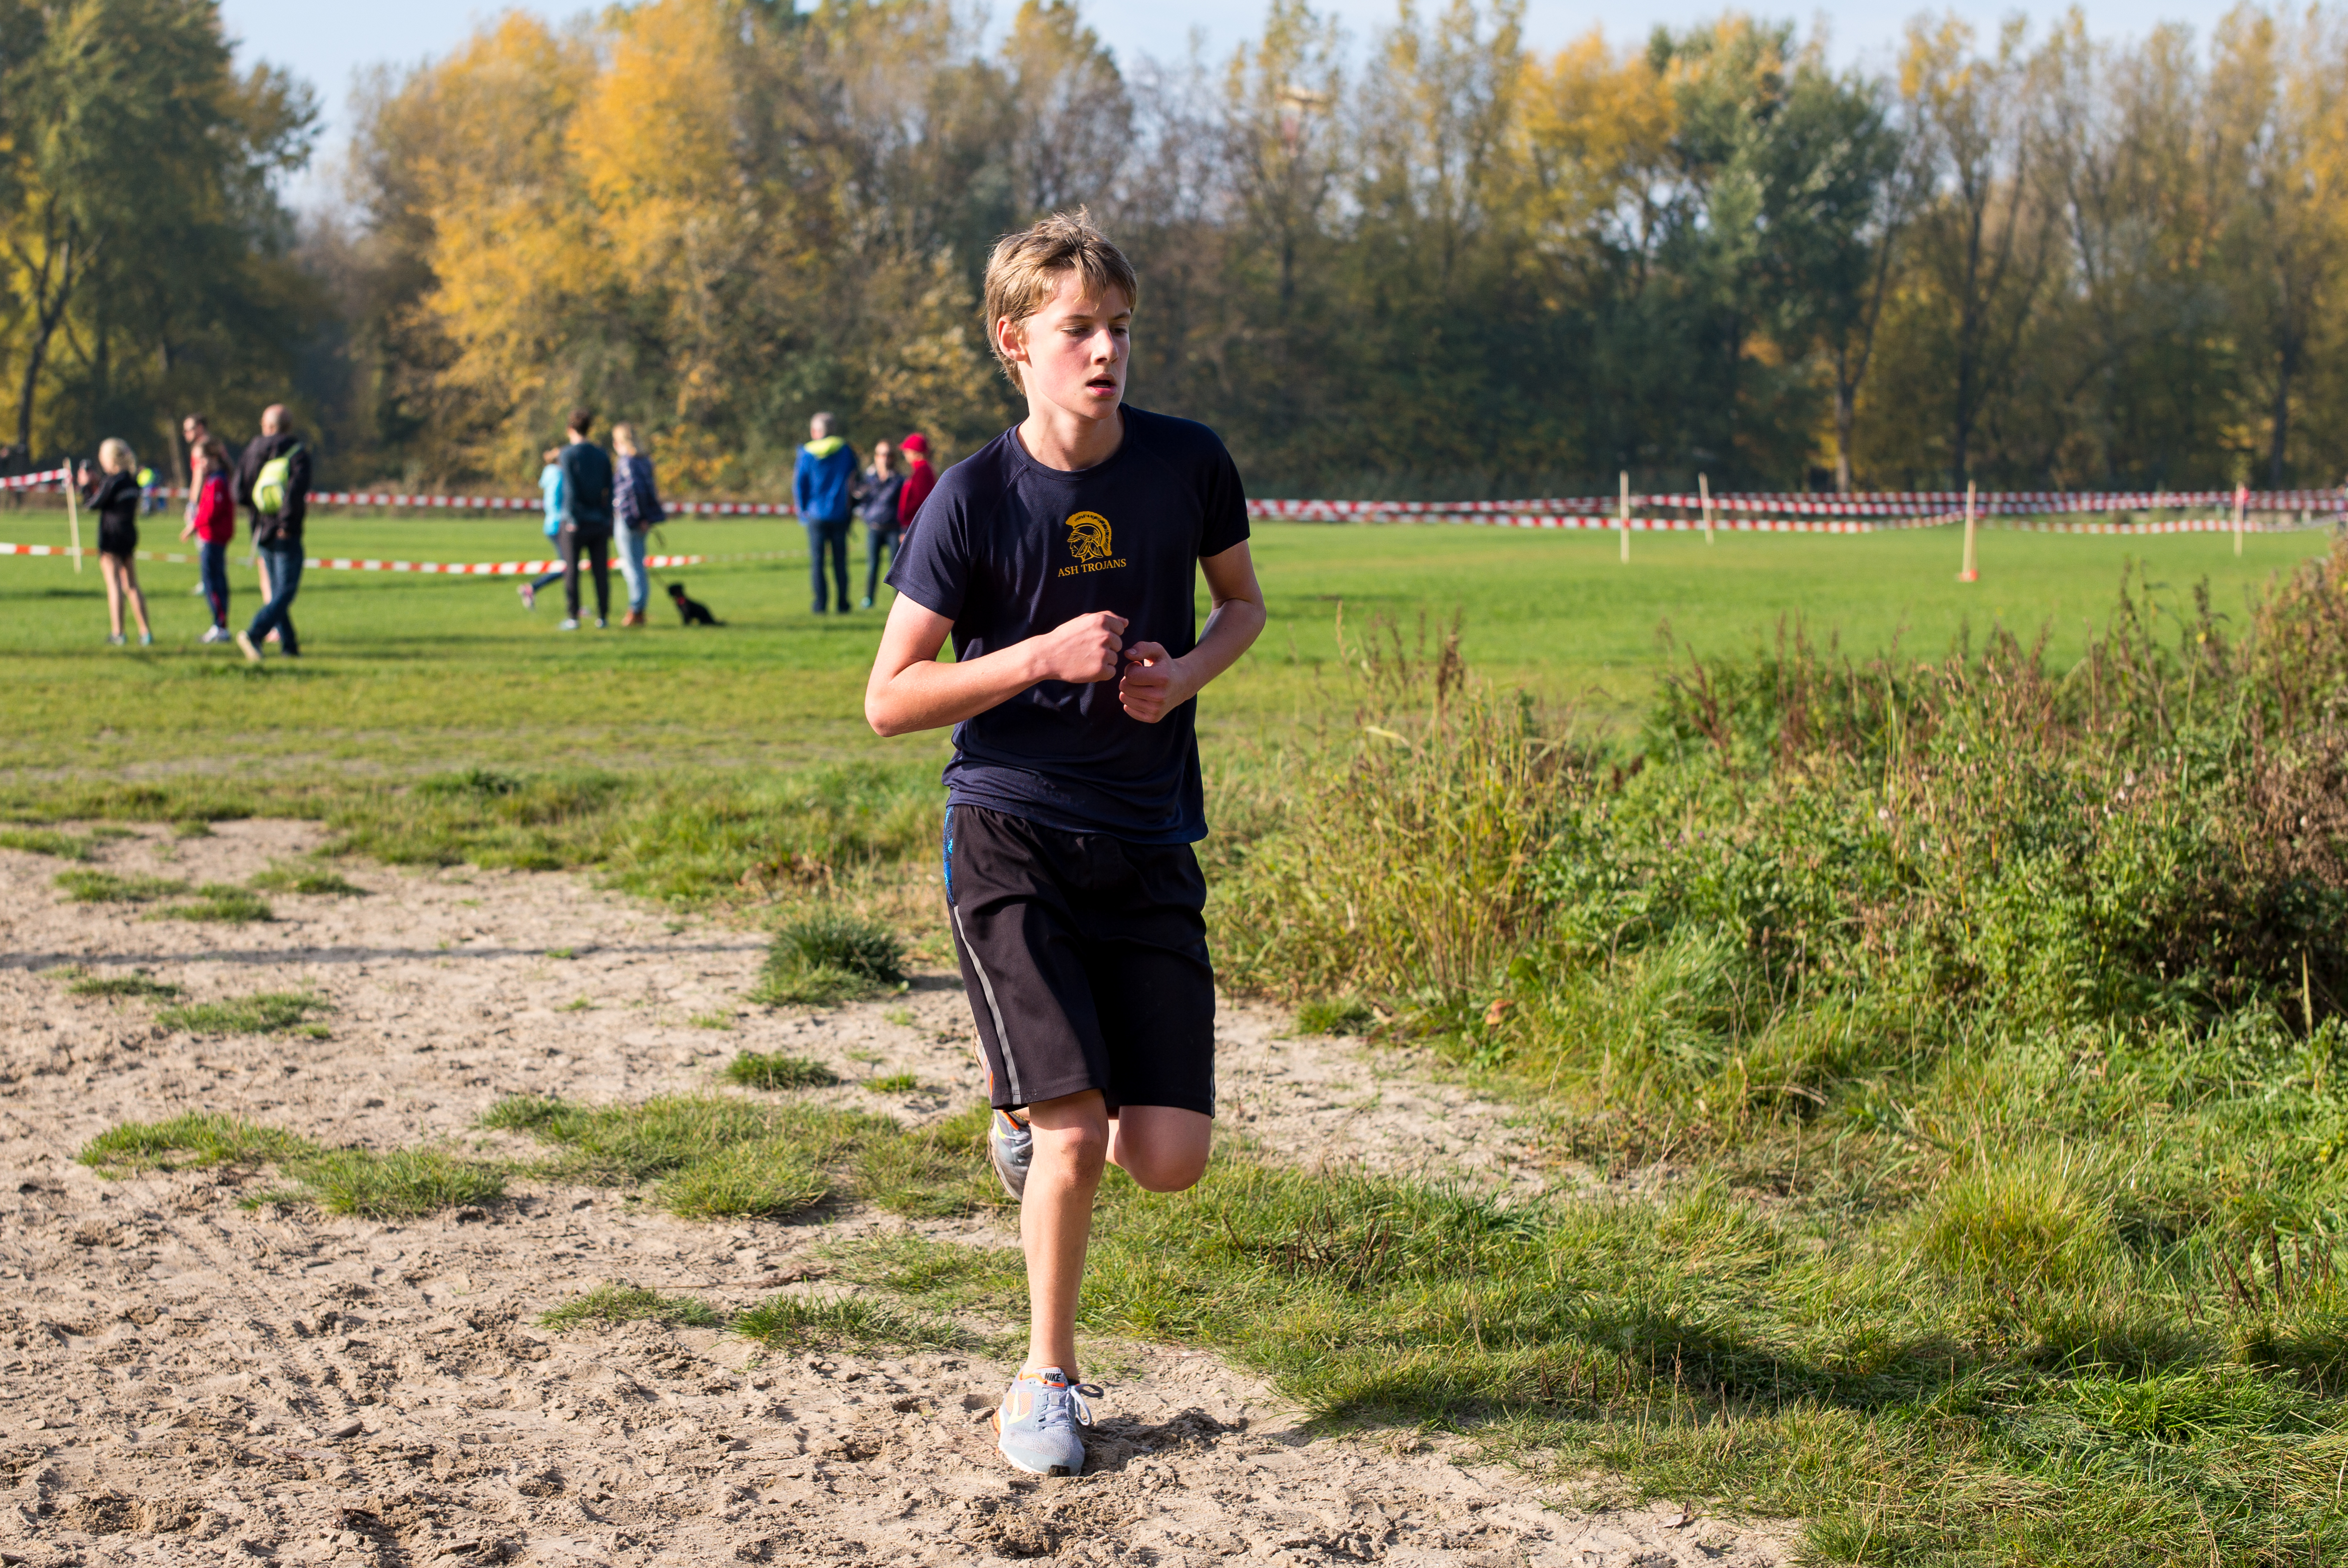
walking, person, running, country, recreation, europe, high, park, jogging, cross, ash, race, competition, woods, holland, hague, amsterdam, netherlands, international, girls, m, team, sports, dutch, boys, 50, school, runners, endurance, junior, leica, 240, summilux, varsity, meet, bos, isa, amsterdamse, physical exercise, outdoor recreation, human action, endurance sports, ultramarathon, cross country running